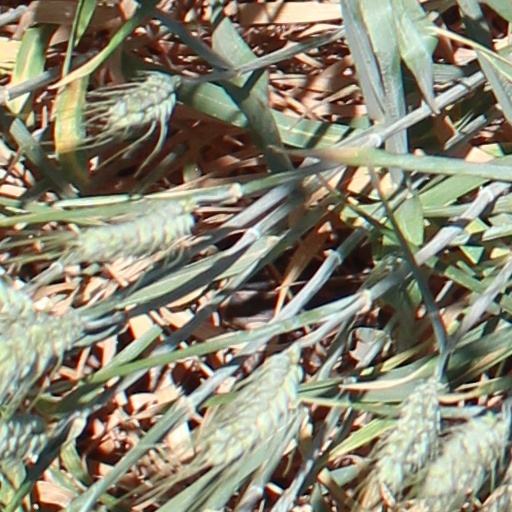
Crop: wheat